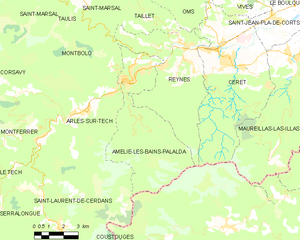
Amélie-les-Bains-Palalda
Kort over kommunen
Kort over kommunen
Amélie-les-Bains-Palalda er en kommune i departementet Pyrénées-Orientales i Sydfrankrig. Kommunen har fået navn efter de to byer Amélie-les-Bains og Palalda. Derudover omfatter kommunen også landsbyen Montalba.